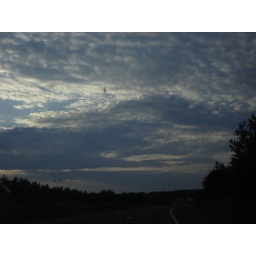
Heading home on Interstate 78 (PA)...COULDN'T resist taking photo as sun was going down over the Pocono mountains